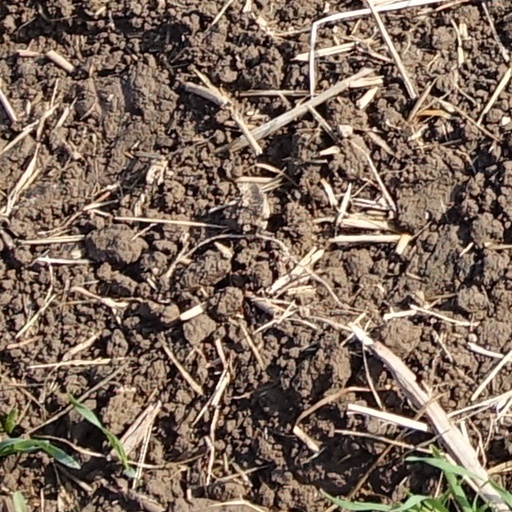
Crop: wheat